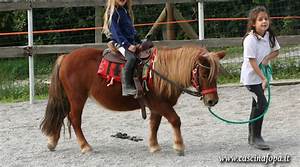
Label: horse